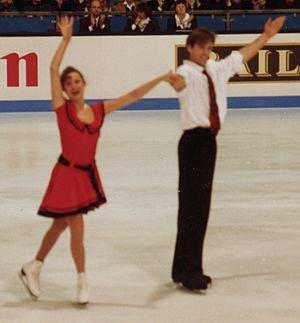
Oksana Vladimirovna Grichtchouk, est une patineuse artistique russe. Elle est double champion olympique et quadruple champion du monde en danse sur glace avec son ancienne partenaire Ievgueni Platov.
Ievgueni Arkadievitch Platov, est double champion olympique et quadruple champion du monde en danse sur glace avec son ancienne partenaire Oksana Grichtchouk.